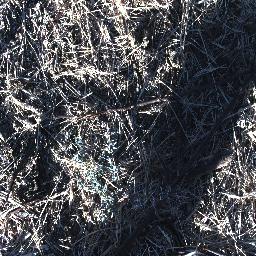
Label: prickly_acacia